GO Transit

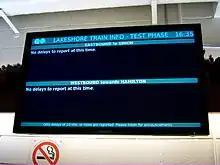
A train information board at Long Branch GO Station

Fares on the network are based on a zone tariff set between two specified points by GO Transit, and the type of passenger using the ticket. Tickets are sold for single trip, or passes for one day or one month. Tickets can be used on a GO train, bus, or a combination of both. They can be purchased at train stations, bus terminals and ticket agencies. Passenger categories exist for adults, youth, post-secondary students, and seniors. As of March 1, 2025, passengers aged 12 and under, members of the Canadian Armed Forces, and veterans can ride GO Transit fare-free.